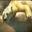
Label: bear